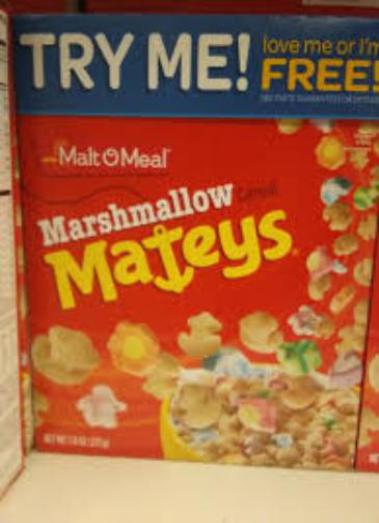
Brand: marshmallow mateys
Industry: Food